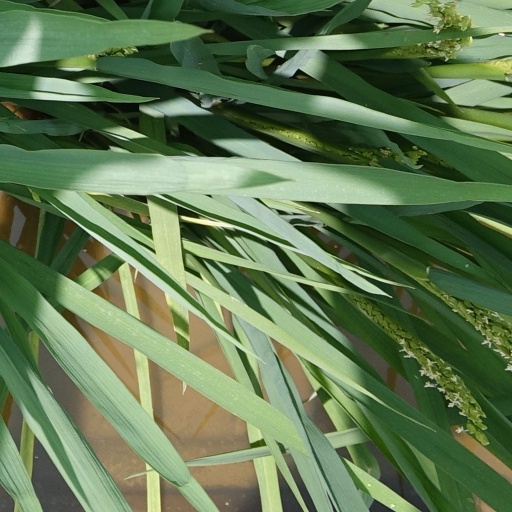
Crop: rice